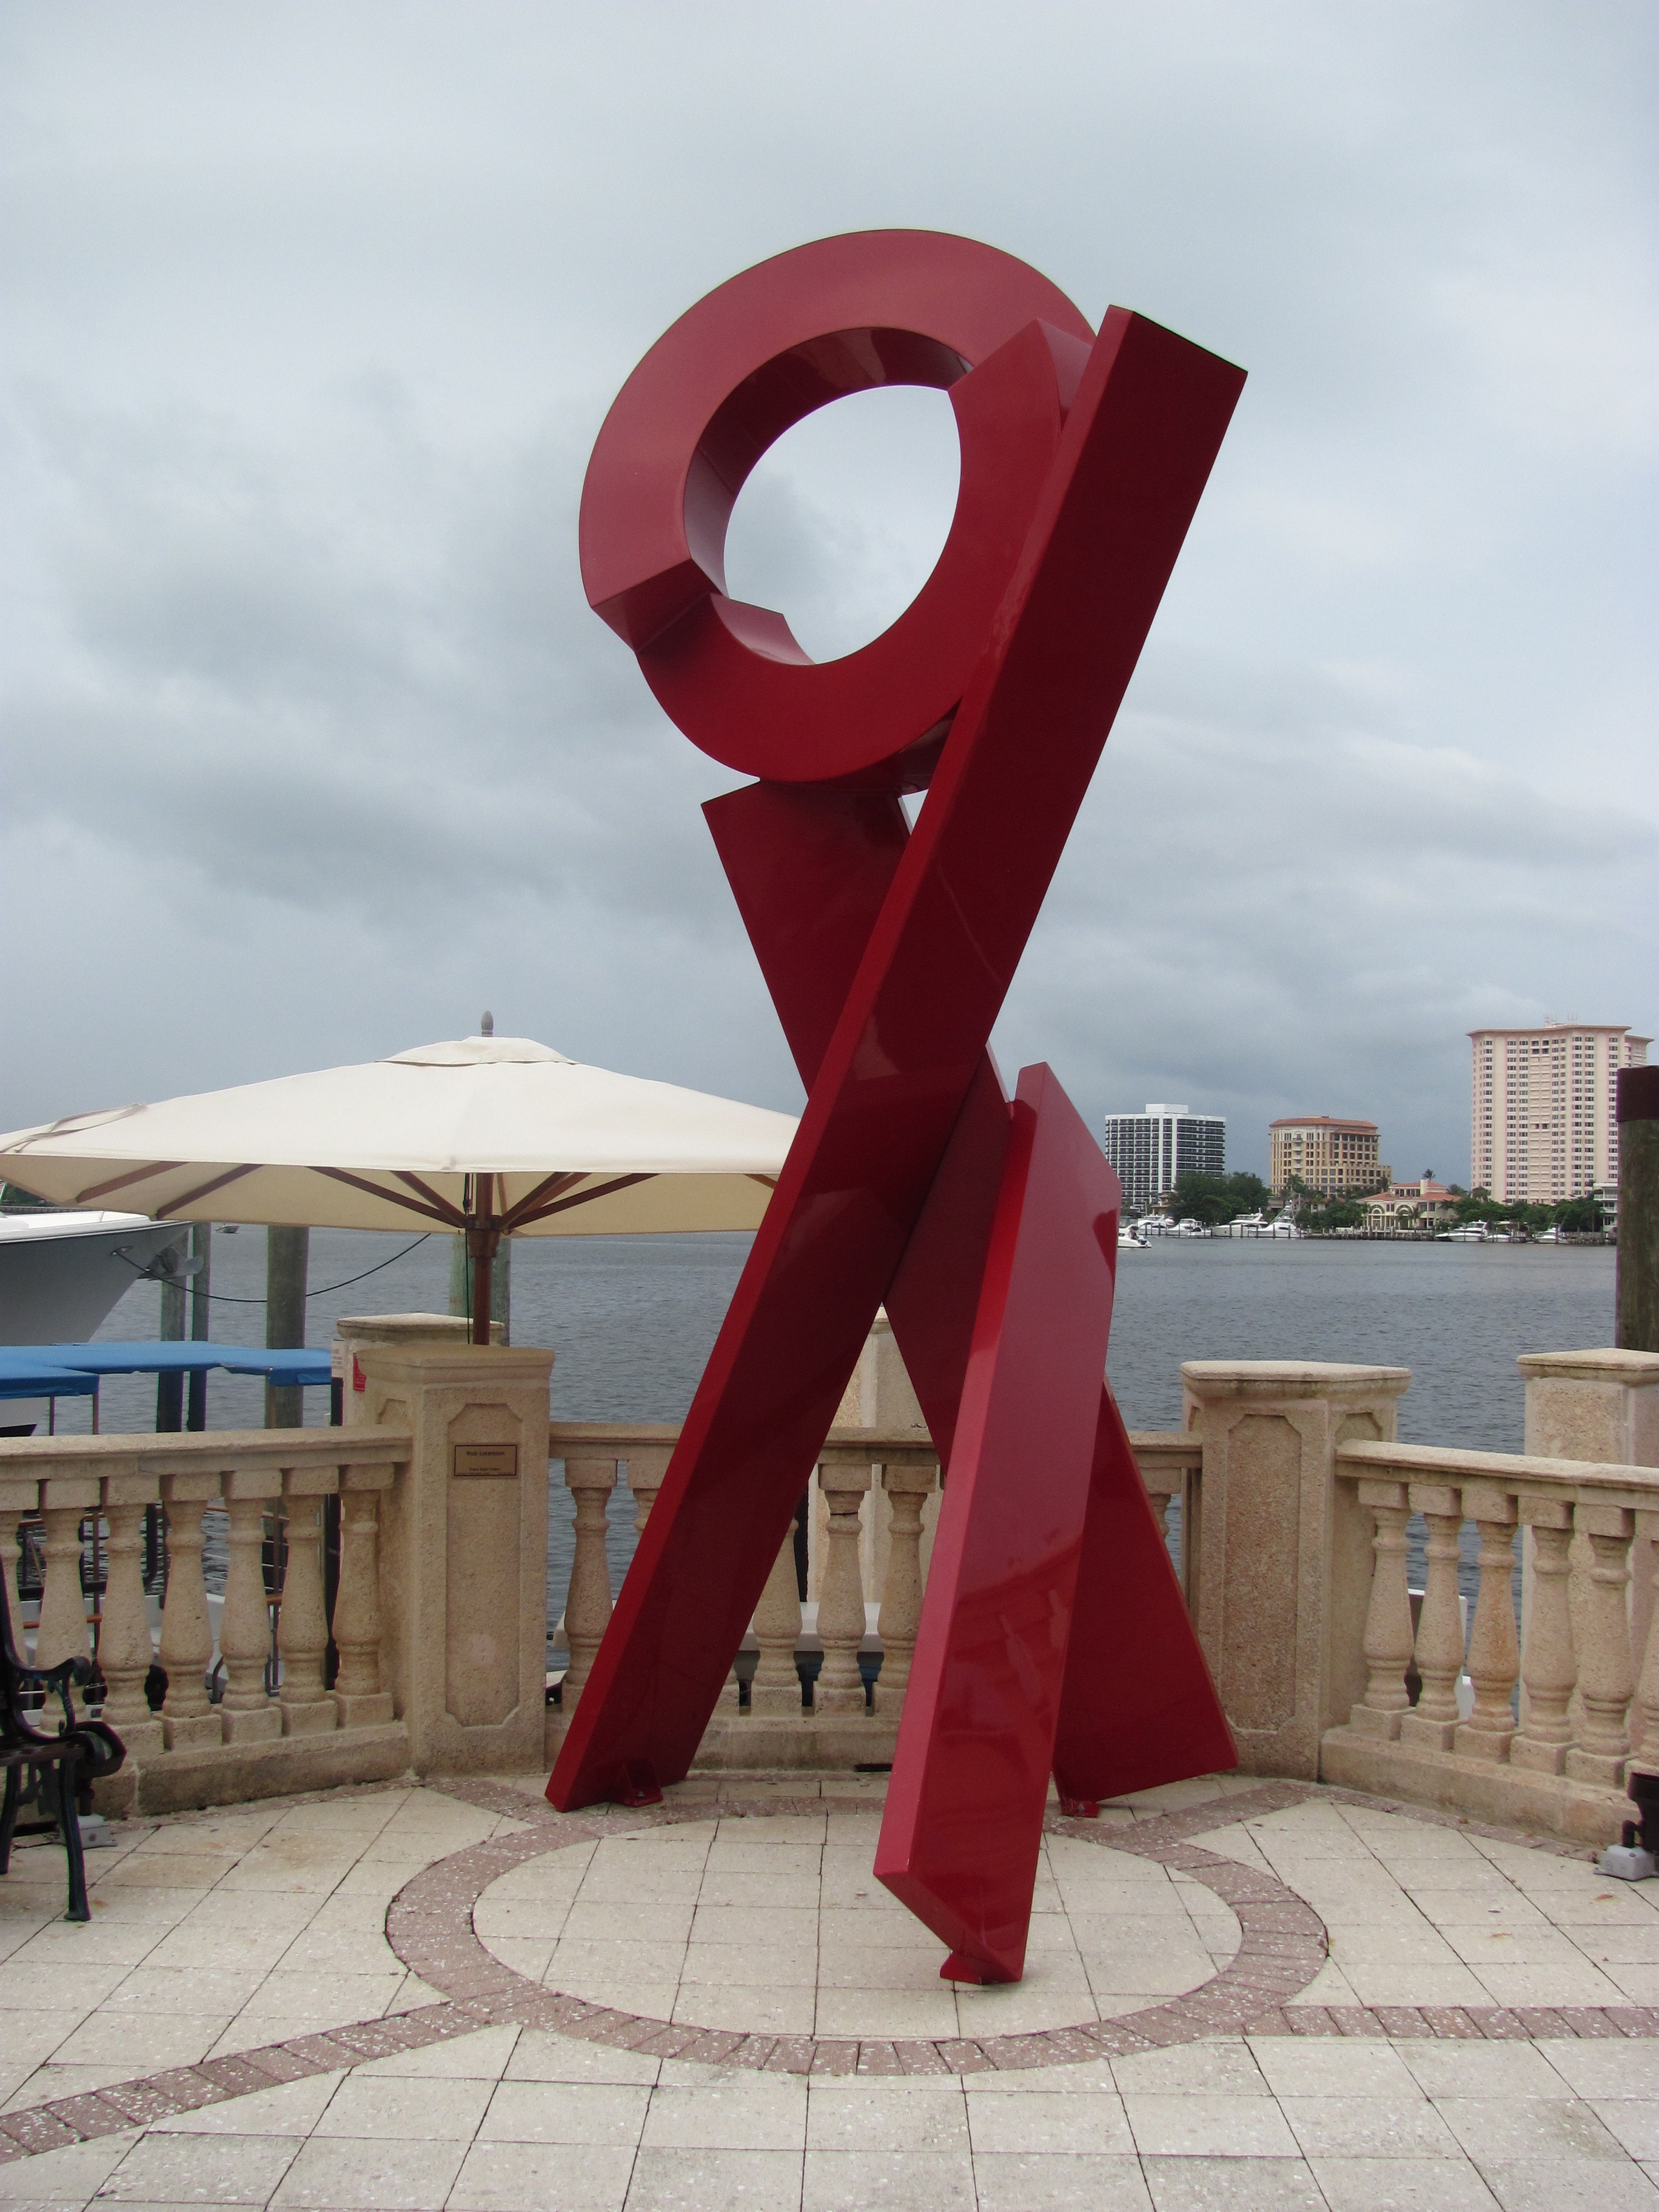
monument, statue, red, color, sculpture, art, modern art, modern sculpture